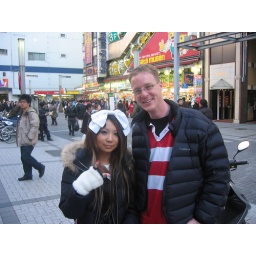
Me with random hostess bar girl in Akihabara.